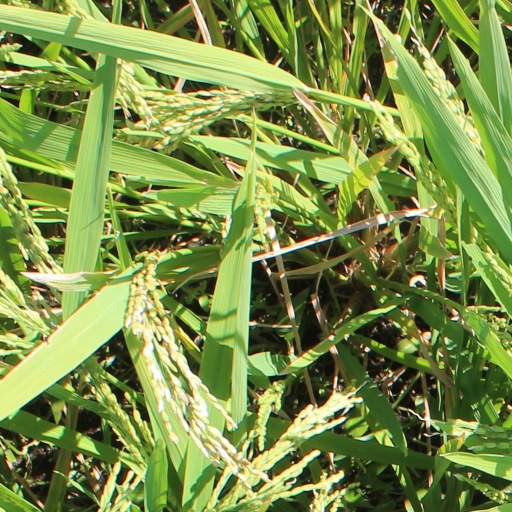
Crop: rice